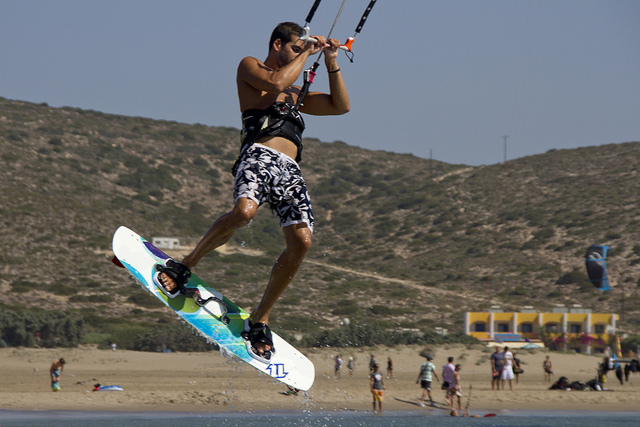
user: Given an image and a question. Answer the question in a short answer. Question: Which circus act famously makes use of a device reminiscent of the bar the man is holding? Short Answer:
assistant: fly trapeze